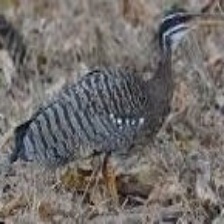
Species: SUNBITTERN
Scientific name:  EURYPYGA HELIAS